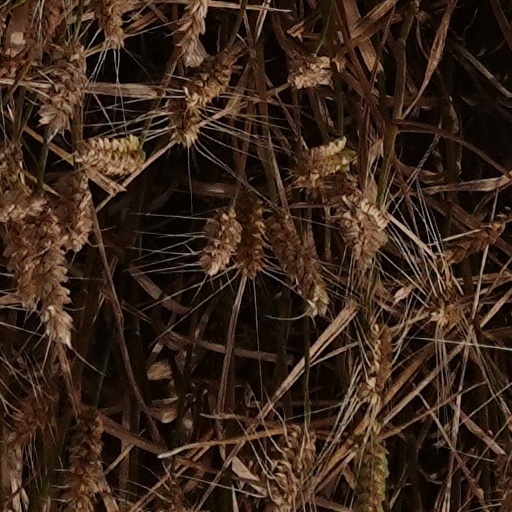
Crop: wheat